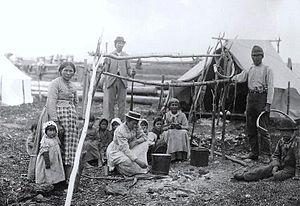
Photographie, Groupe de Montagnais, Lac-Saint-Jean, QC, vers 1898, Wm. Notman &amp
Mashteuiatsh est une communauté innue canadienne du Québec.